Michèle Mouton

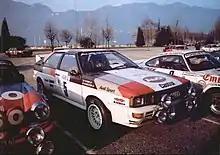
Mouton's Quattro in Monte Carlo, between two Porsche 911 SCs

Mouton's 1982 season started with a big accident at the Monte Carlo Rally. On stage twelve in the small town Briançonnet in Provence, she hit a patch of ice and slid off the road, crashing into the stone wall of a large house at 110 km/h (70 mph). Mouton injured her knee while Pons suffered a concussion. She had been in third place, and had set the fastest time for the difficult Col de Turini mountain pass. The pair's injuries were not serious and Mouton went on to make her debut in the Swedish Rally. She was running third when she slid into a snow bank, and crashed into the Quattro of teammate Hannu Mikkola who had gone off at the same place. She eventually finished fifth. In Portugal, Mouton recorded 18 stage wins on her way to a clear victory ahead of Toyota's Per Eklund. She once admitted that to be competitive in the rally, she tried to think of the large crowds right by the side of the route as trees. At the Tour de Corse, she could not match the pace of the leaders and finished seventh. At the Acropolis Rally, Mouton won ahead of the Opel duo Walter Röhrl and Henri Toivonen, and closed to within 20 points of the championship leader Röhrl. The event was overshadowed by two serious accidents, one of which killed a spectator. Mouton had commented: "I'm afraid that something might break in my car and I can no longer avoid hitting a spectator."